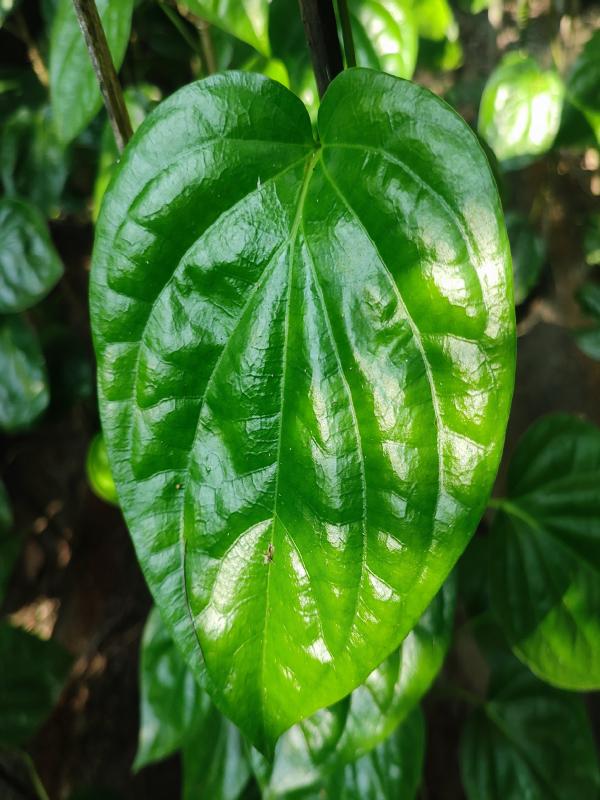
Label: Healthy_Leaf